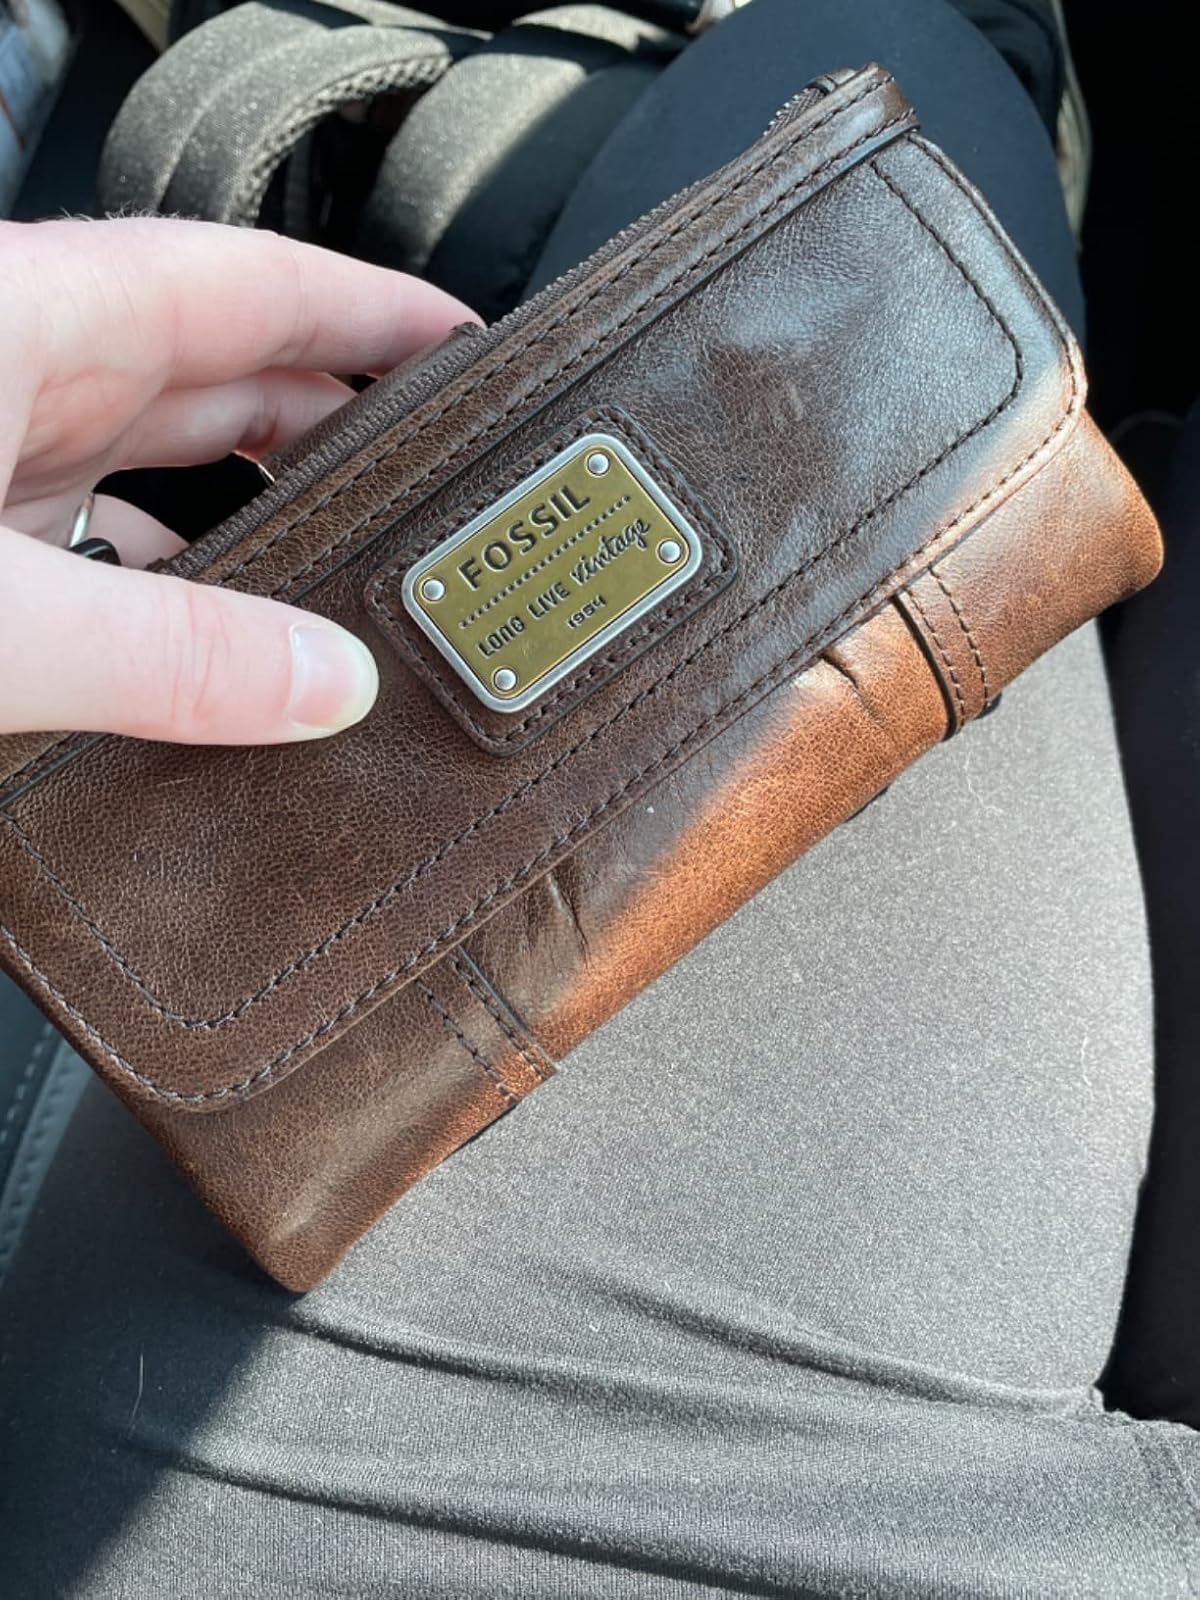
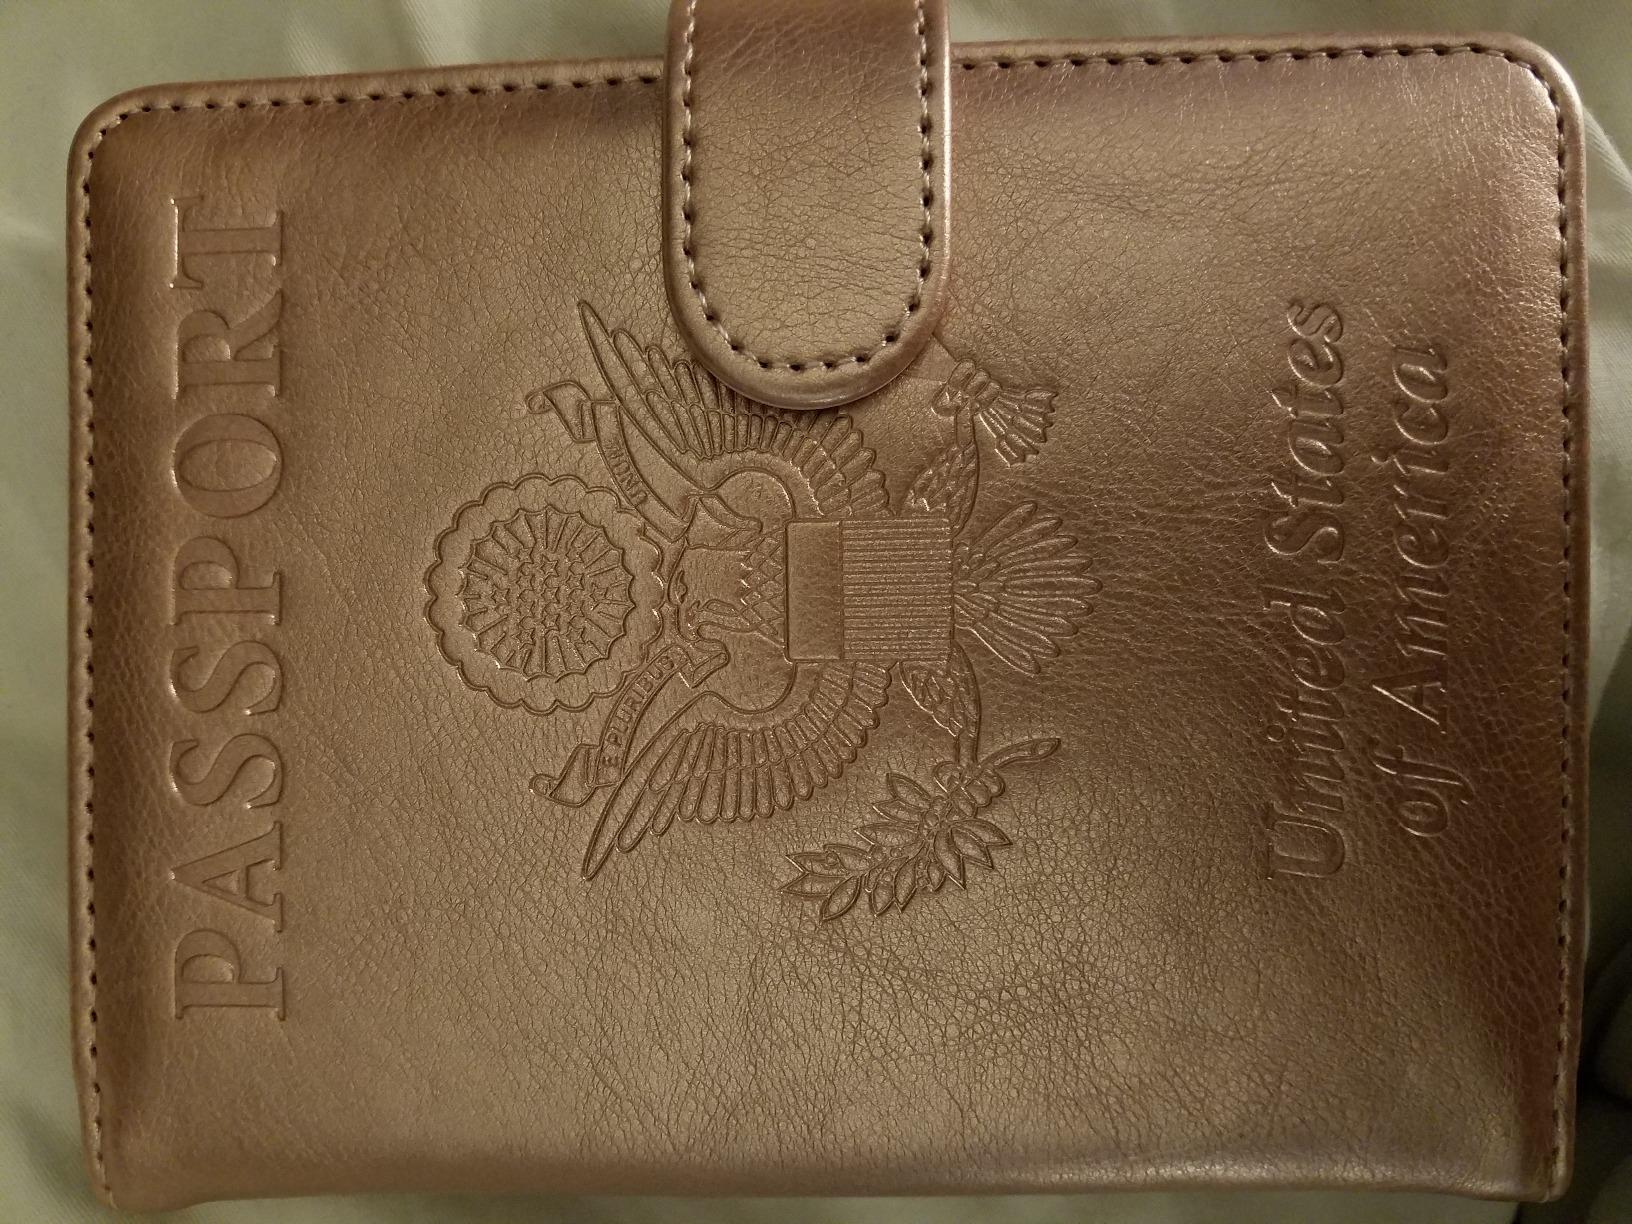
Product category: accessories_wallet
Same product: no